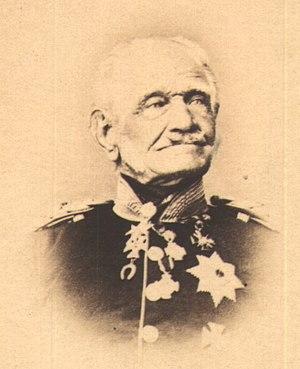
Frédéric III, de son nom complet Frédéric Guillaume Nicolas Charles de Hohenzollern est né le 18 octobre 1831 à Potsdam, en Prusse, et décédé le 15 juin 1888 en cette même ville. Régnant du 9 mars 1888 au 15 juin de la même année, il est le huitième roi de Prusse et le deuxième empereur allemand.
Le baron, puis comte Frédéric von Wrangel est un Feld-maréchal de l'armée prussienne. Il était surnommé « Papa Wrangel ».